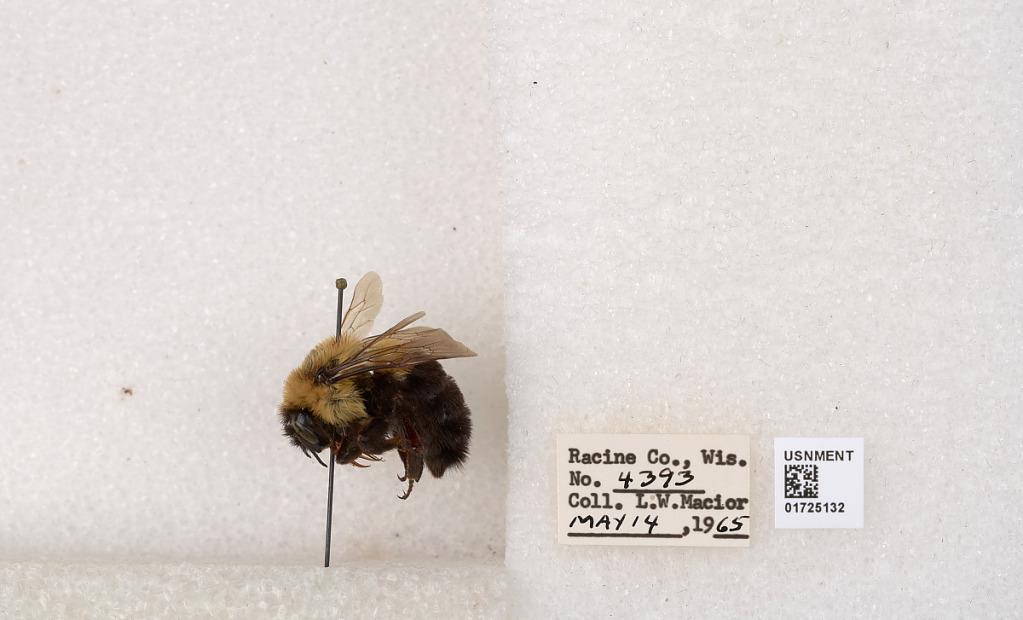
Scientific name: Bombus impatiens Cresson
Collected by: L. Macior
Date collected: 1965-5-14
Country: United States
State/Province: Wisconsin
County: Racine
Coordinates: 42.7299, -87.8123